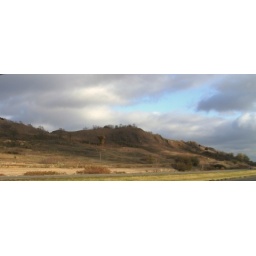
Snapped from the car window in Iowa.